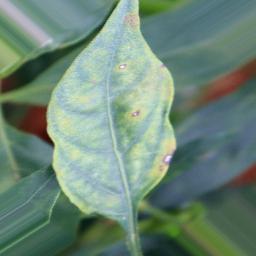
Label: cercospora